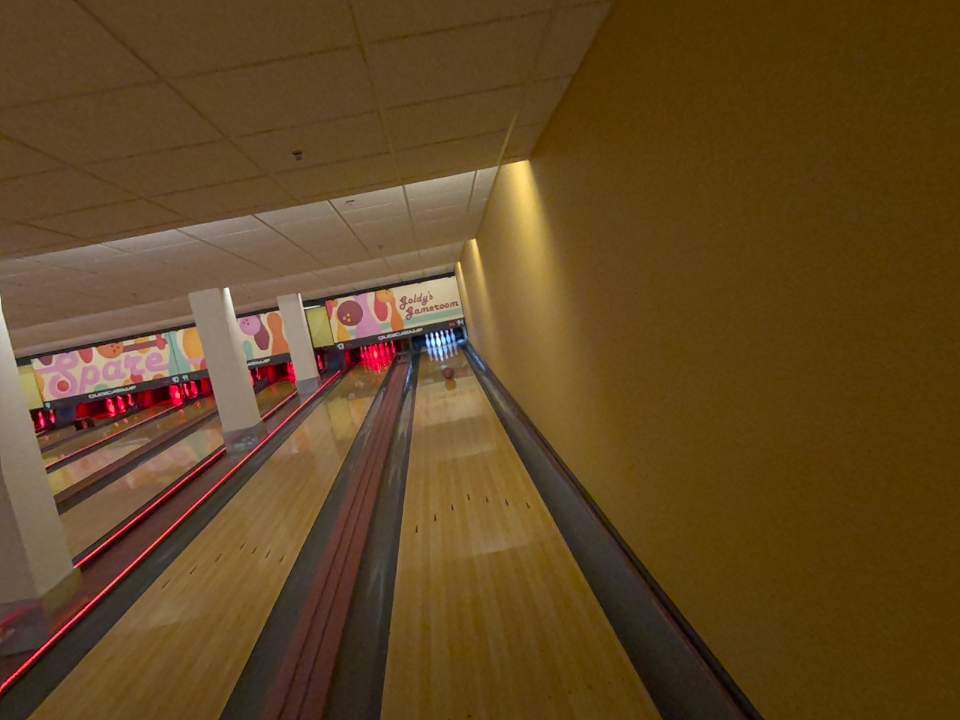
Object: bowling_ball